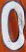
Number: 0